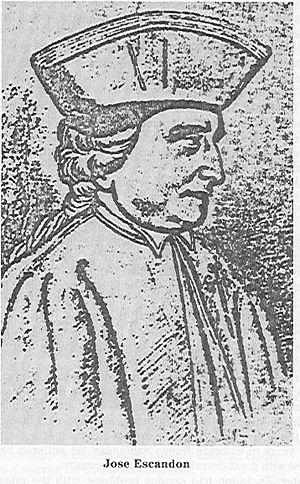
José de Escandón y Helguera, conde de Sierra Gorda était un espagnol installé en Amérique qui devint le premier gouverneur de la colonie de Nuevo Santander, qui s'étendait entre le Río Pánuco à la Guadalupe River.